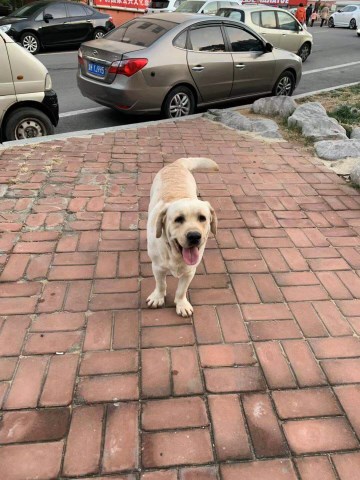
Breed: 3580-n000122-Labrador_retriever